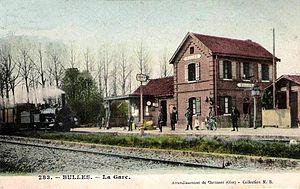
La ligne de La-Rue-Saint-Pierre à Saint-Just-en-Chaussée est une ancienne ligne de chemin de fer du réseau ferré français. Elle reliait La Rue-Saint-Pierre - La Neuville-en-Hez à Saint-Just-en-Chaussée à travers le département de l'Oise en région Hauts-de-France.
Bulles est une commune française située dans le département de l'Oise, en région Hauts-de-France. Ses habitants sont appelés les Bullois et les Bulloises.